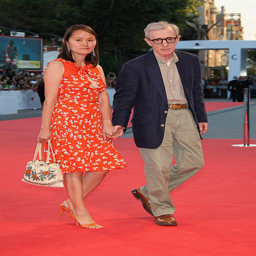
person and dramatist attend premiere on the day of festival .